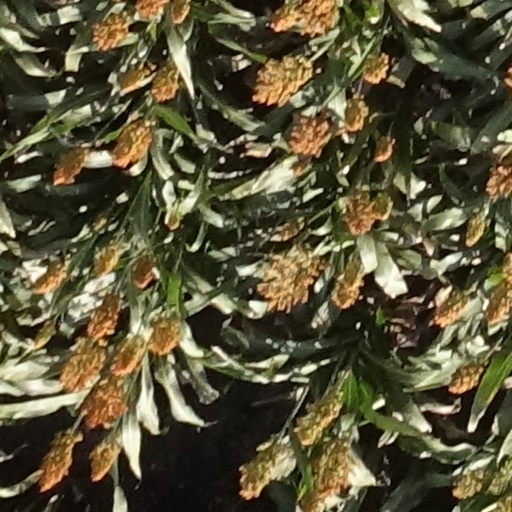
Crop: sorghum